AFC Chindia Târgoviște

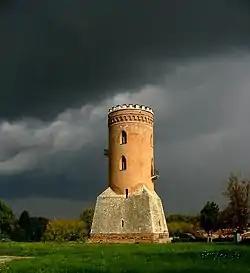
Chindia Tower, the symbol of Târgoviște after which the team is named.

The club plays its home matches on Eugen Popescu Stadium in Târgoviște, which has a capacity of 6,500 seats. Opened in 1982 and originally having a capacity of 12,500 seats, the stadium is situated 200 meters away from the Chindia Tower.